Linus Rosenlöcher

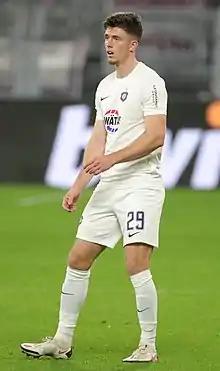
Rosenlöcher in 2022

Linus Rosenlöcher (born 9 September 2000) is a German professional footballer who plays as a left-back for club FC Ingolstadt 04.